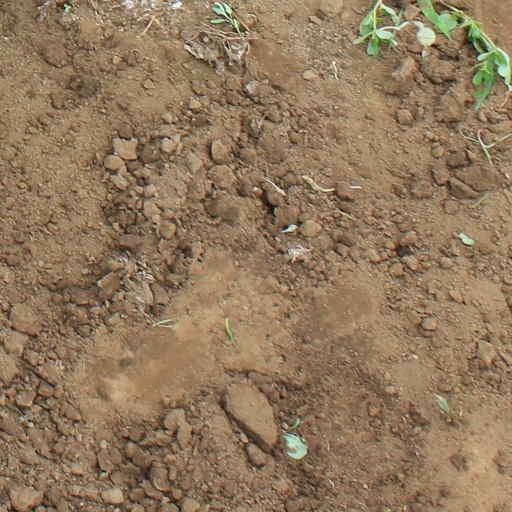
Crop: soybean